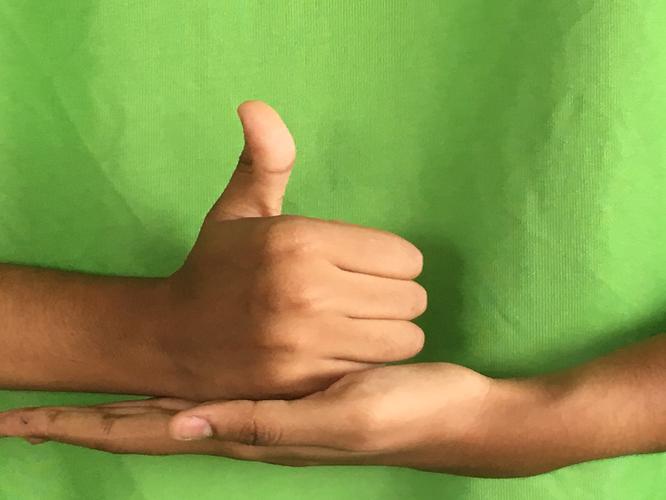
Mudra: Shivalinga
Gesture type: double_hand